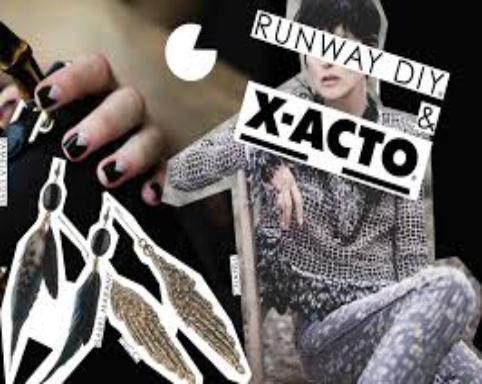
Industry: Necessities